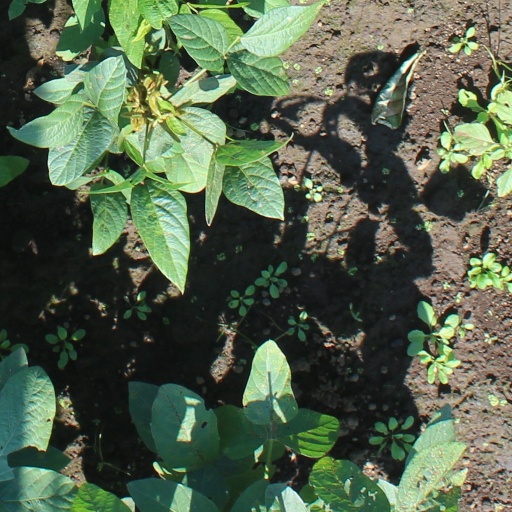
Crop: soybean